Rani Mukerji

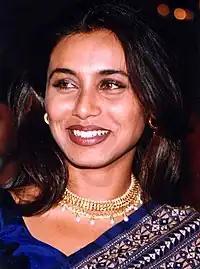
Mukerji at the audio release of "Chori Chori Chupke Chupke" in 2001

By 2000, Mukerji wanted to avoid typecasting as a "standard Hindi film heroine" and thus decided to portray more challenging roles in addition to the archetypical glamorous lead. In "Badal" and "Bichhoo", two male-centric action dramas (both starring Bobby Deol), she played roles that were met with little acclaim from critics. A supporting role in Kamal Haasan's bilingual film "Hey Ram" proved more rewarding. The film was a partly fictionalised account of Mahatma Gandhi's assassination and Mukerji played a Bengali school teacher who is raped and murdered during communal riots in Calcutta. Having only portrayed glamorous roles thus far, she was challenged by Haasan's insistence on realism and to appear on screen without wearing make-up; she believed that the experience changed her approach to acting. The controversial subject matter of "Hey Ram" led to poor box office earnings, but the film was critically acclaimed and selected as India's official entry to the Oscars. A critic of "Deccan Herald" took note of her performance. After starring in the romantic comedies "Hadh Kar Di Aapne" and "Kahin Pyaar Na Ho Jaaye", Mukerji starred alongside Salman Khan and Preity Zinta in the romantic comedy "Har Dil Jo Pyar Karega", which earned her a Best Supporting Actress nomination at Filmfare. Padmaraj Nair of "Screen" found her role to be "too meagre for her to prove herself" but added that "she is quite adequate in whatever scenes she has been given". It was a moderate box-office success.